María Pilar Sánchez Alayeto

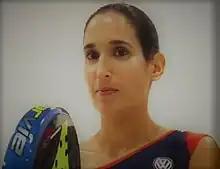

María Pilar Sánchez Alayeto (born 20 June 1984) is a Spanish former professional tennis player and a current professional padel player.